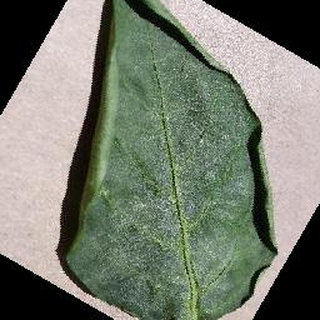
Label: healthy_bell_pepper